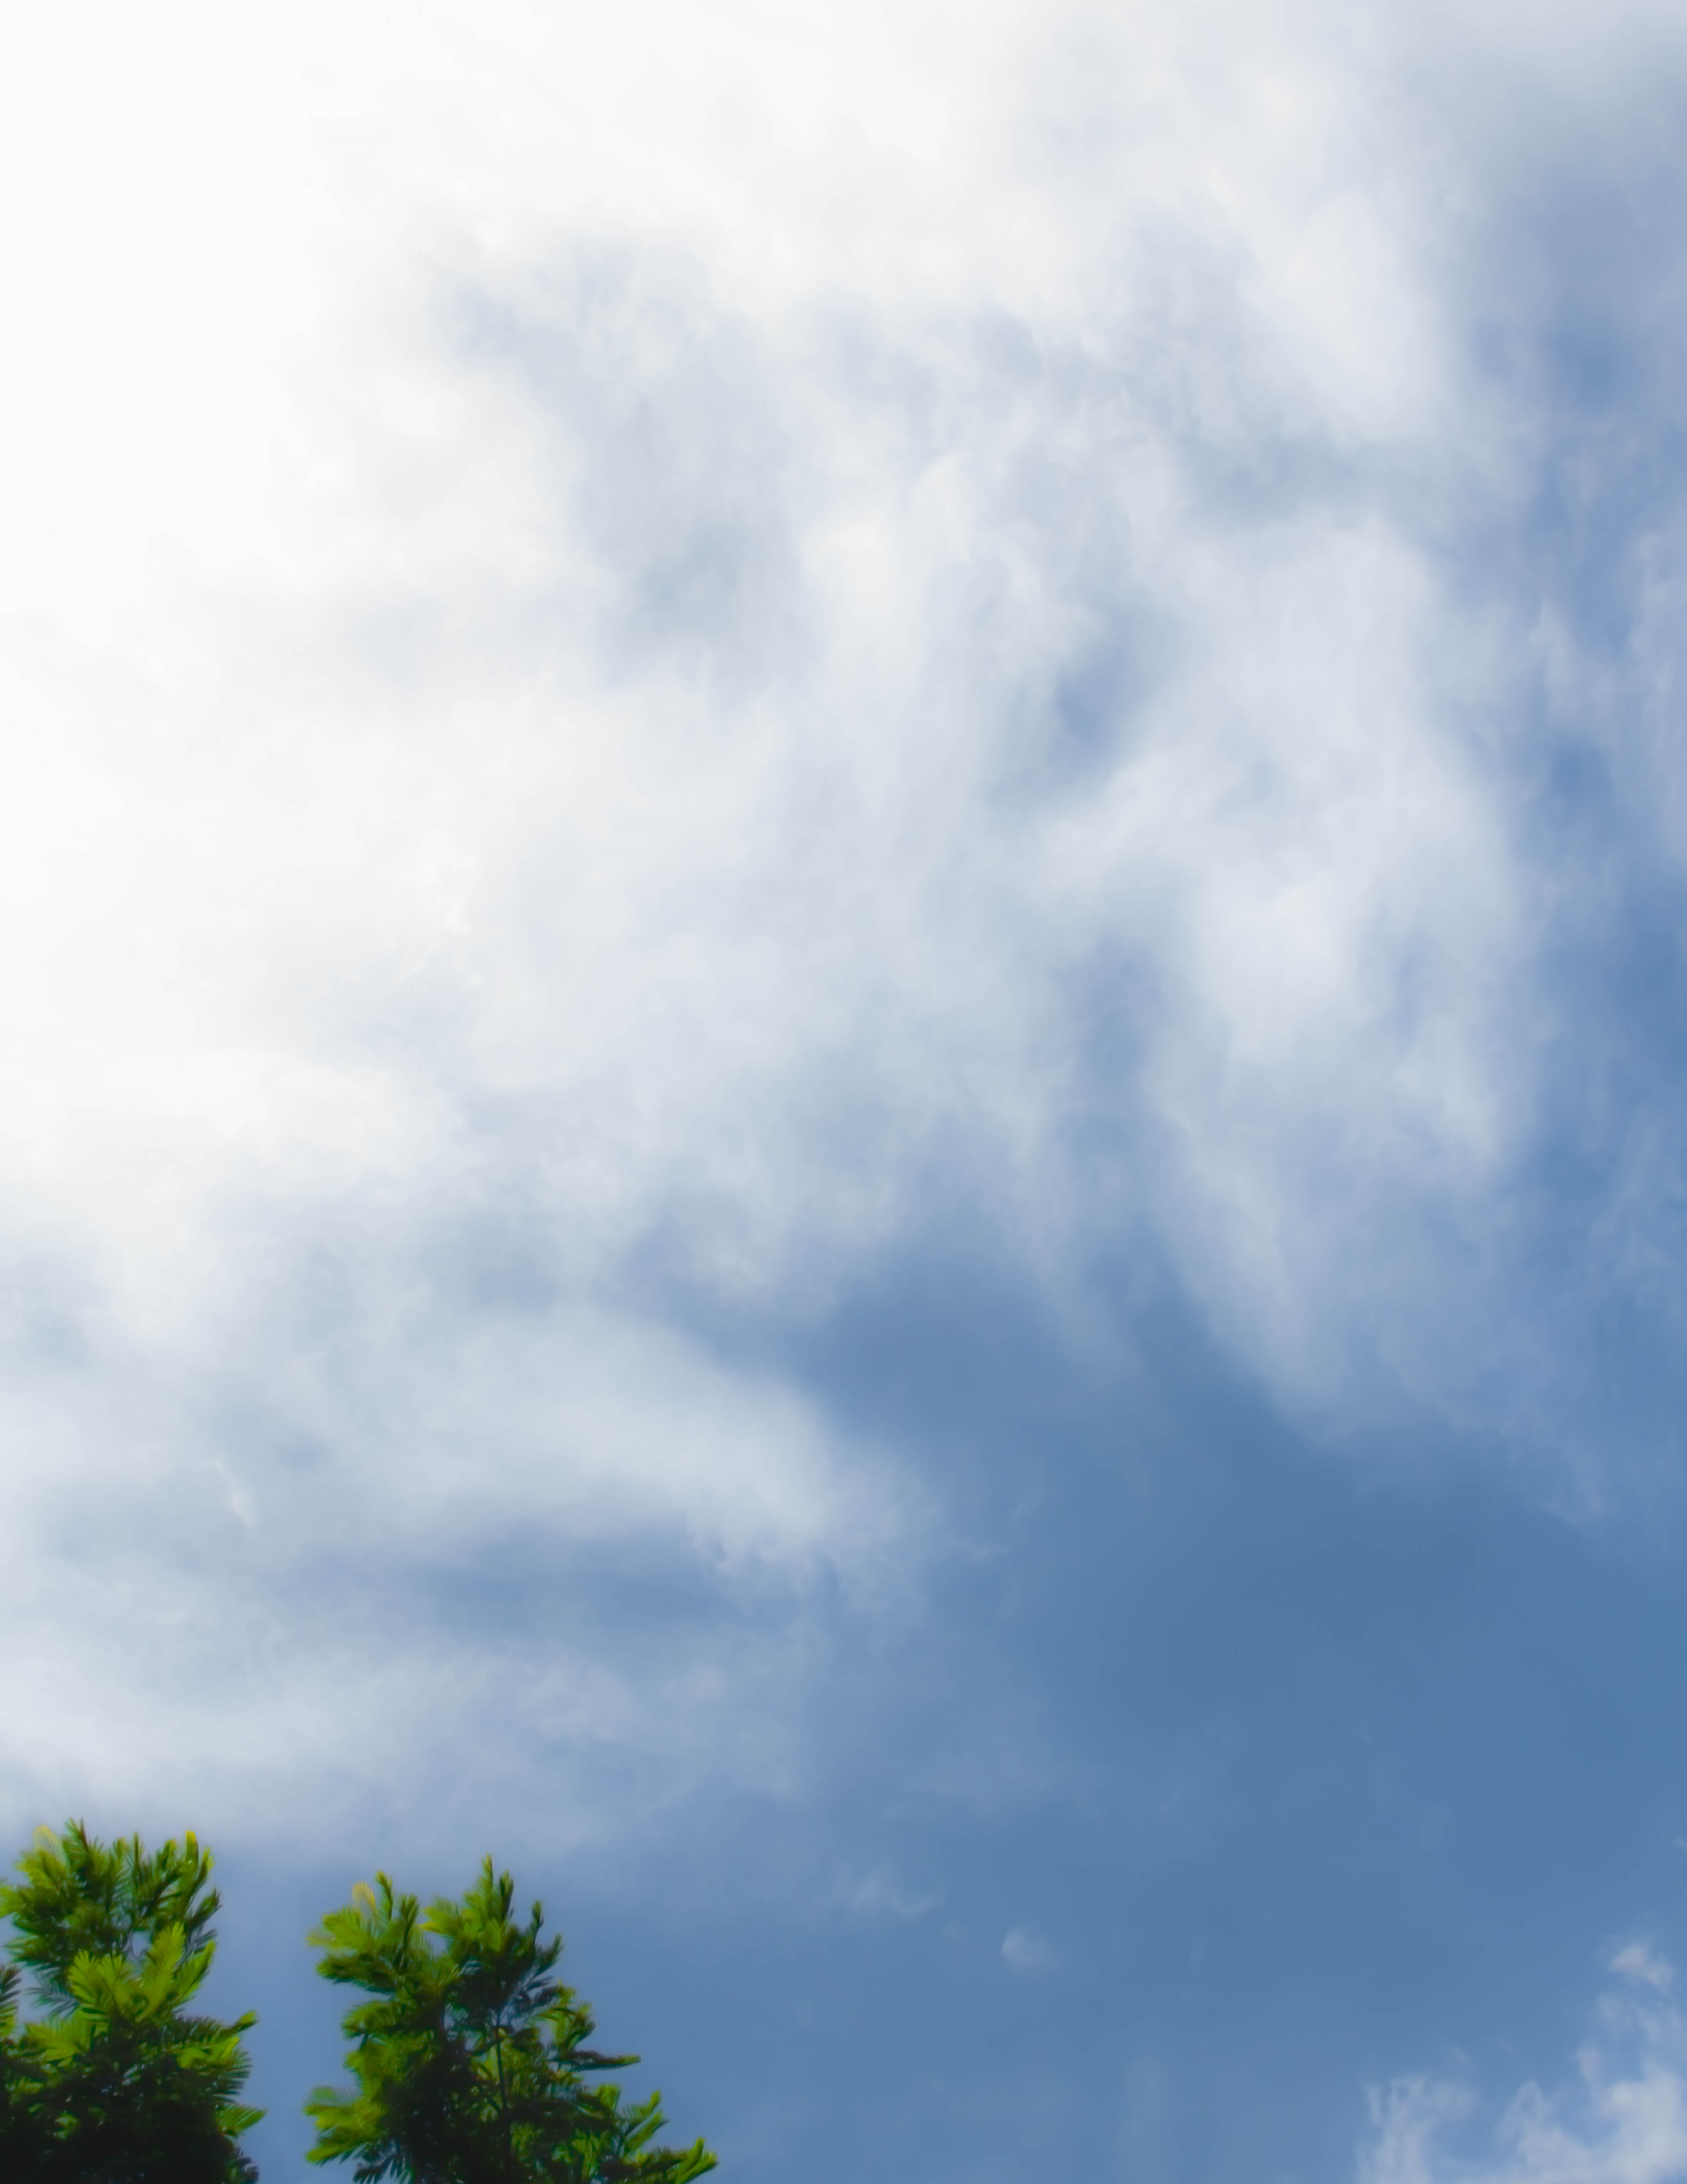
backdrop, background, black, blue, climate, cloud, cloudscape, cloudy, color, danger, dark, day, dramatic, gray, grey, landscape, light, meteorology, moody, natural, nature, night, nobody, outdoors, overcast, rain, scene, season, sky, smoke, storm, stormy, summer, texture, thunder, thunderstorm, weather, white, wind, daytime, atmosphere, cumulus, tree, meteorological phenomenon, morning, sunlight, calm, grass, computer wallpaper